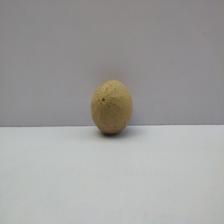
Size: Medium